Sisu Auto

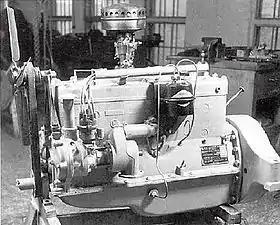
Sisu AMG, a licence-built Hercules JXC

In 1934 SAT started a new line of business despite the just recently ended great depression: the company started producing trams and the first three units were handed over to the city of Turku in the same year. This was followed by seven trams delivered in 1938. According to some sources, one two-axle tram was delivered to Viipuri in 1939, but this cannot be confirmed from any reliable sources. Between 1941 and 1944 total 18 units were built for the city of Helsinki and four motor trams and six wagons were sold to Turku. The influence of International Electric Company, AEG and ASEA produced models sold to Helsinki in the 1920s and early 1930s was evident.